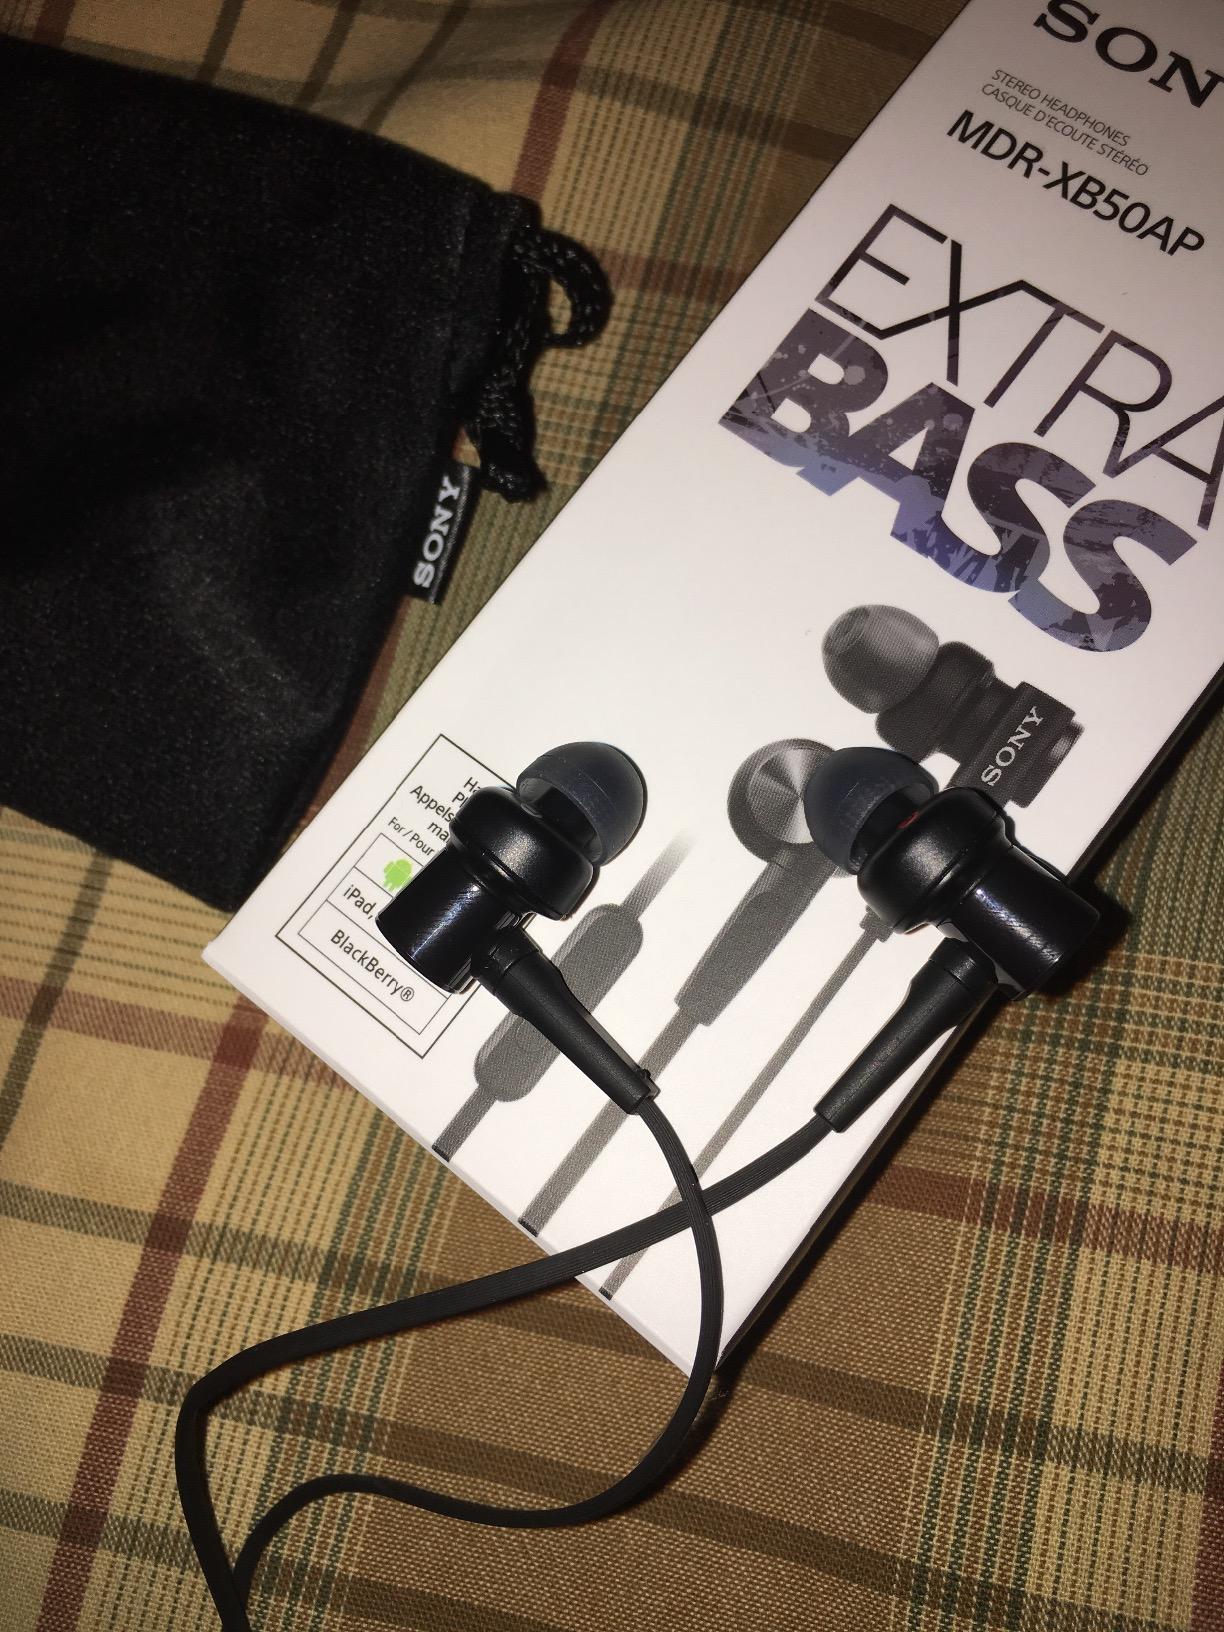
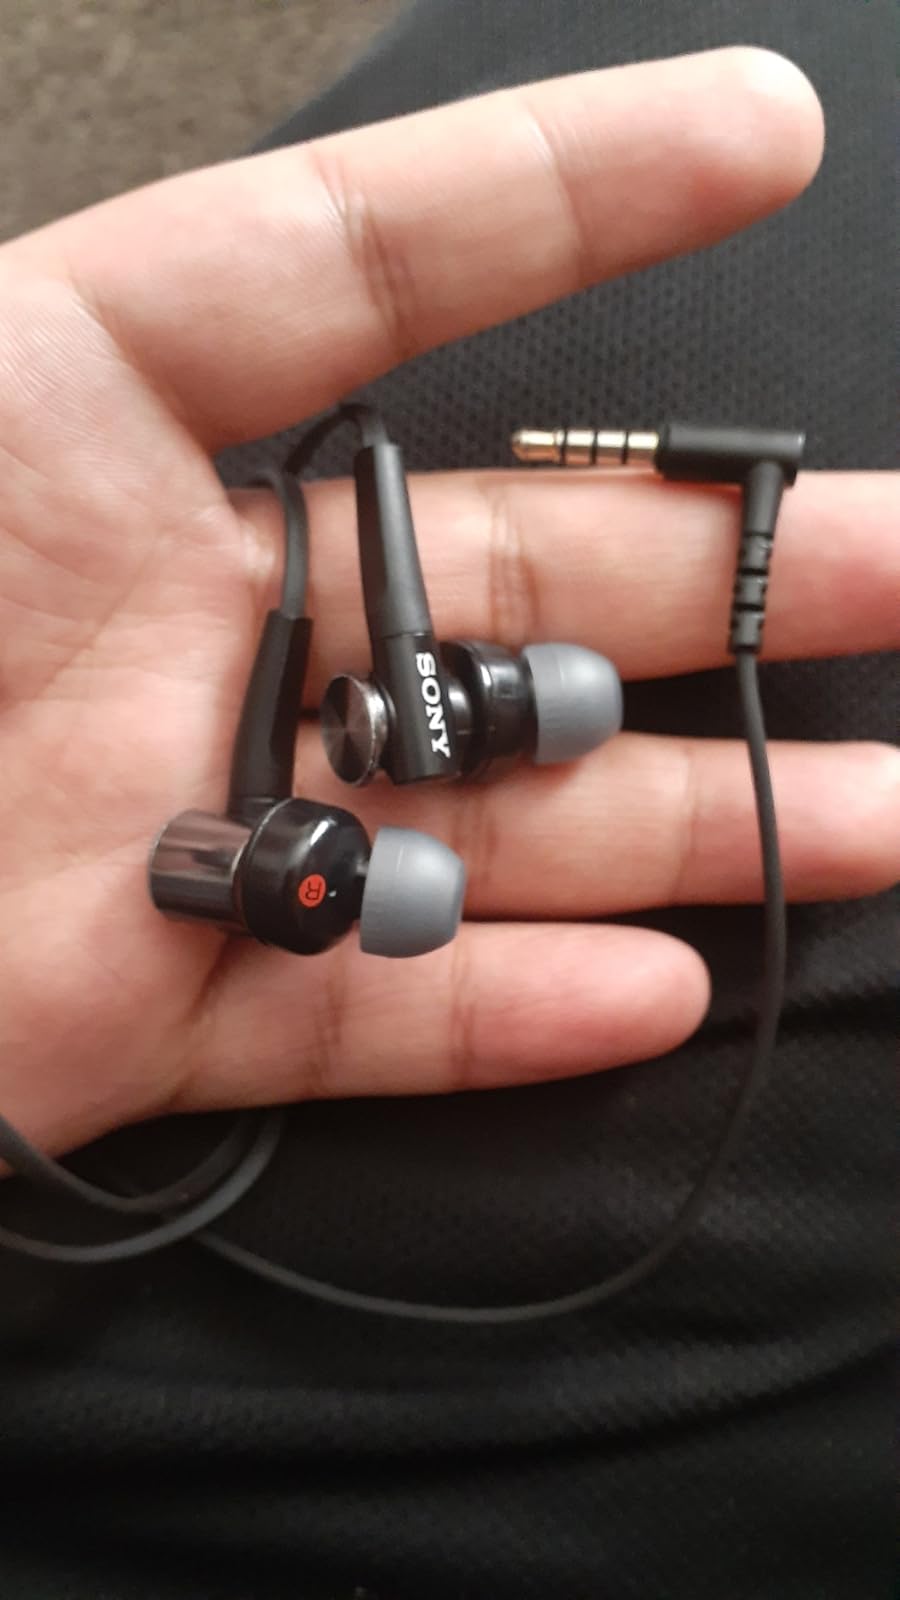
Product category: headphones
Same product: yes